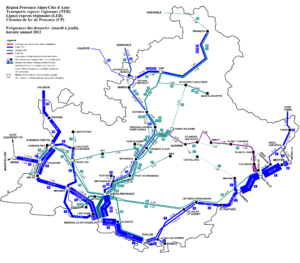
Les TER Provence-Alpes-Côte d'Azur sont le réseau de trains express régionaux de la région Provence-Alpes-Côte d'Azur.